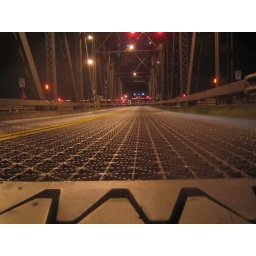
On a bridge in downtown Portland: the bridge was raised for river traffic, and I happened to be first in line.